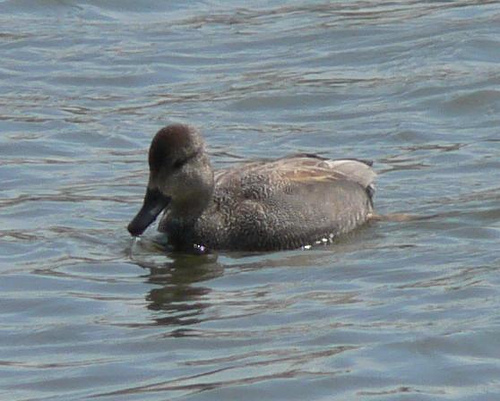
a medium grey bird.
this bird has a long black bill and brown crownbig bird with big blat beak with grey head back is grey and tail is grey and white.
a bird with a brown bill and a brown crown.
this is a gray water fowl with a black beak and webbed feet.
a grayish medium sized water bird with a black bill and black on his head.
this bird has grey and white secondaries and coverts, a white and grey rump and long black bill.
medium sized grey and brown bird with a long flat black beak.
this bird has wings that are grey and has a black bill
this bird has a gray body, a black flat beak, and a dark gray crown.
Species: Gadwall